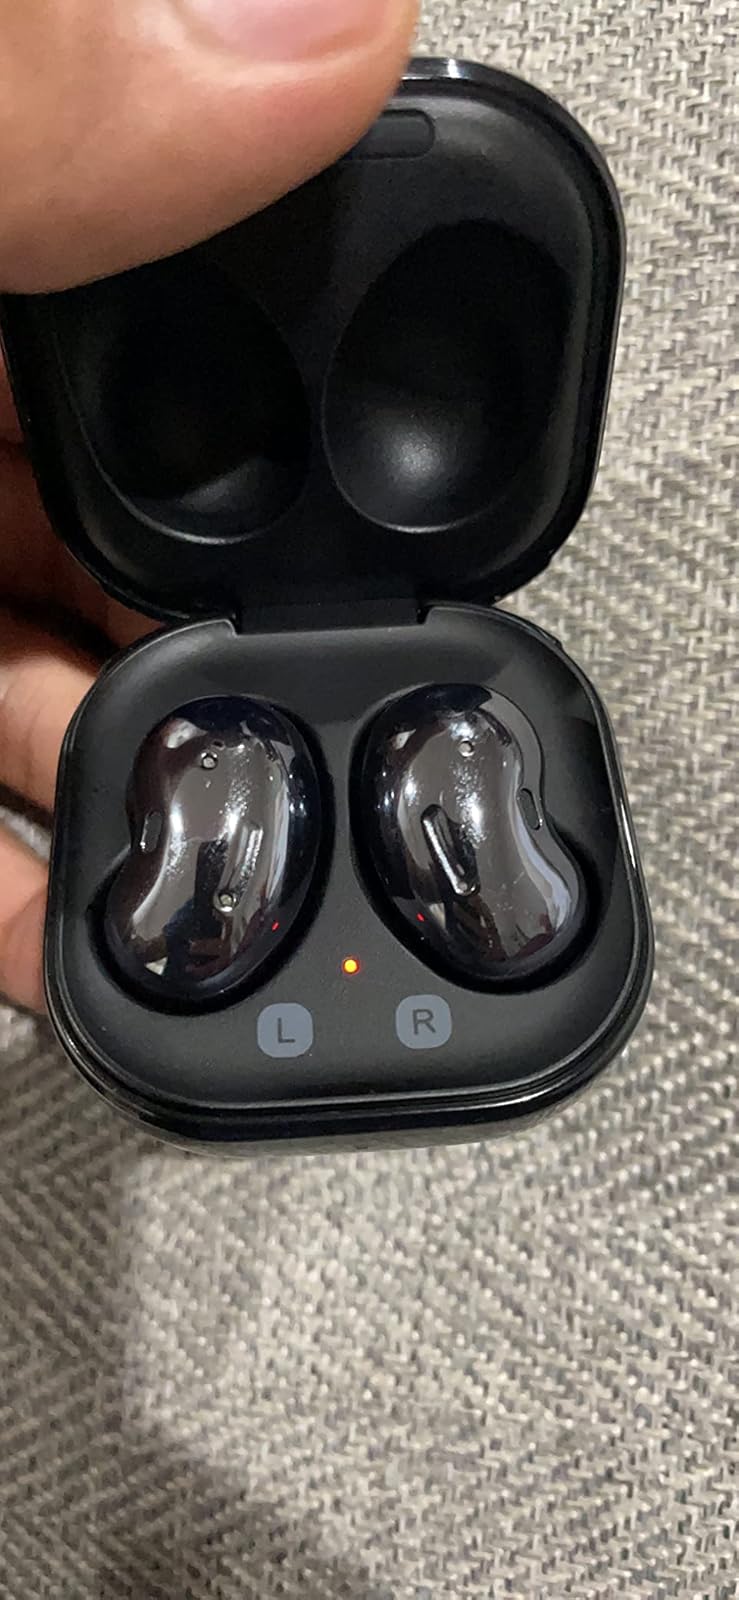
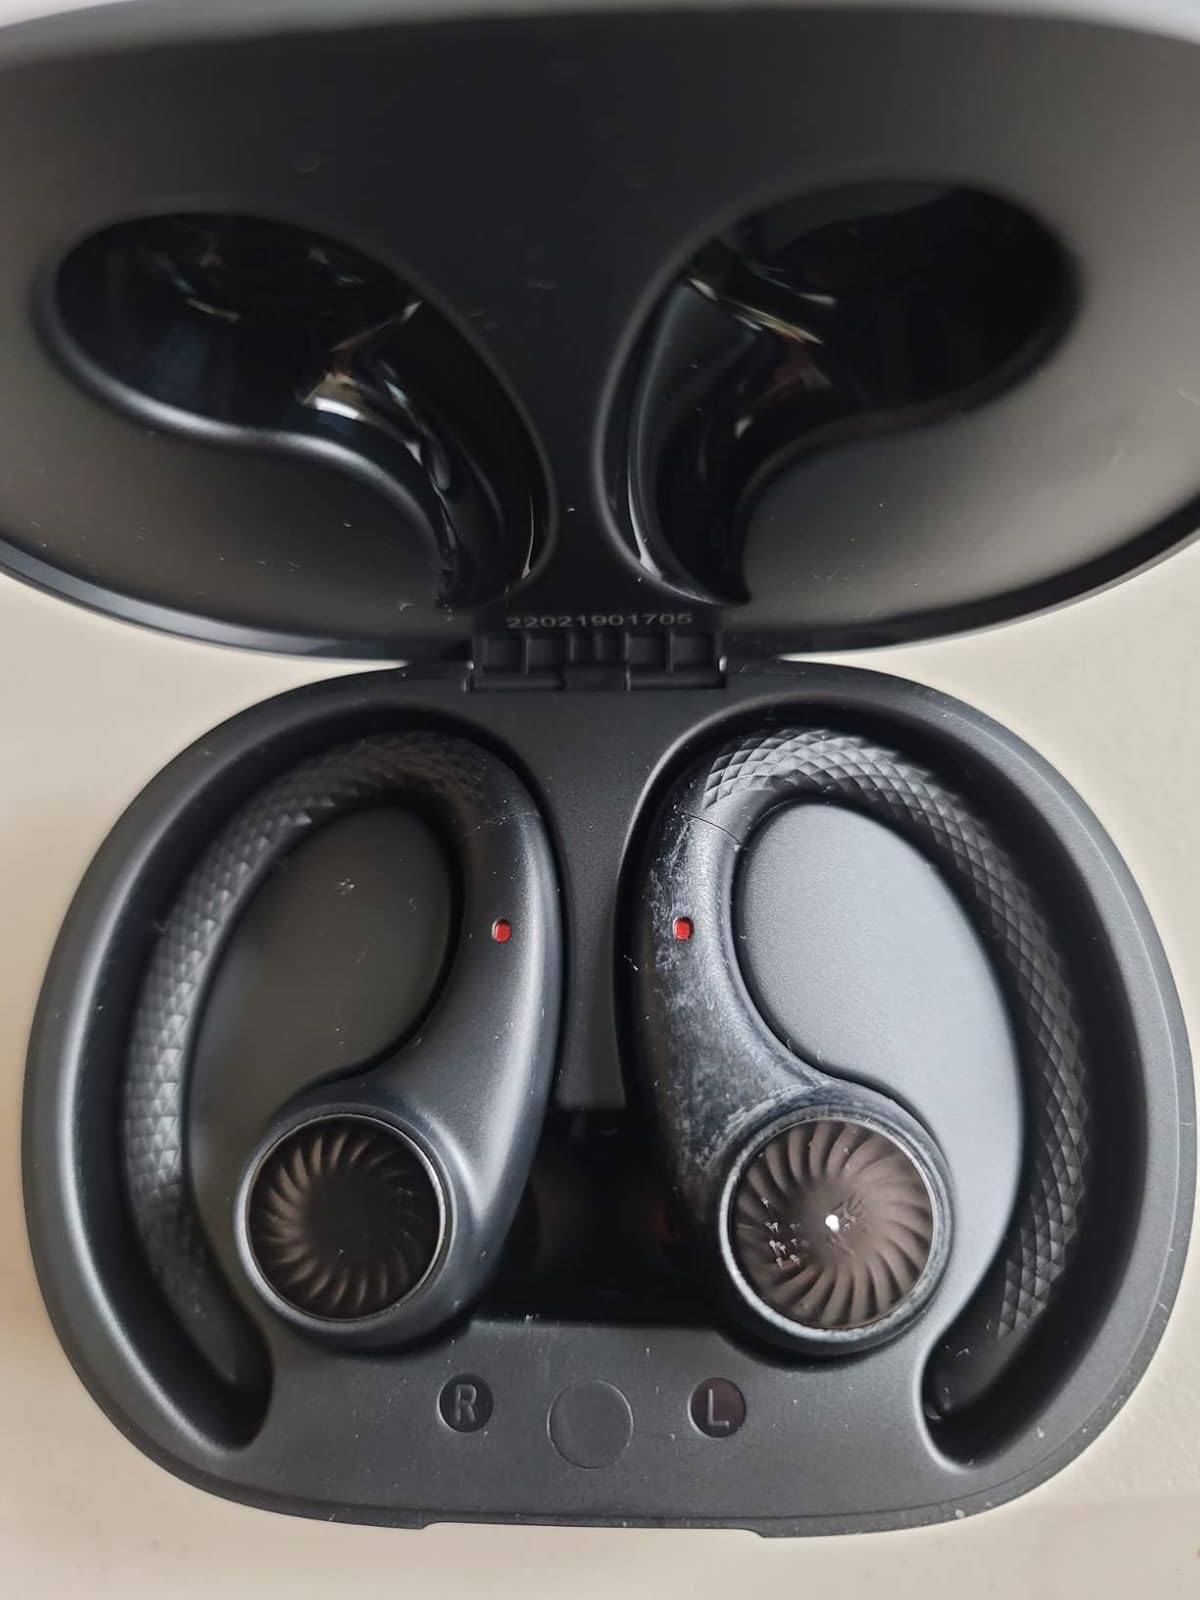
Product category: earbuds
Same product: no